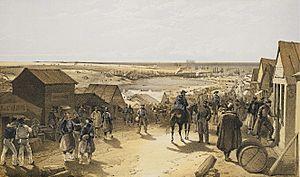
Guerre de Crimée: Vue du camp militaire français à la Baie de Kamiesch à Sébastopol. Lithographie coloriée par F. Jones par William Simpson.